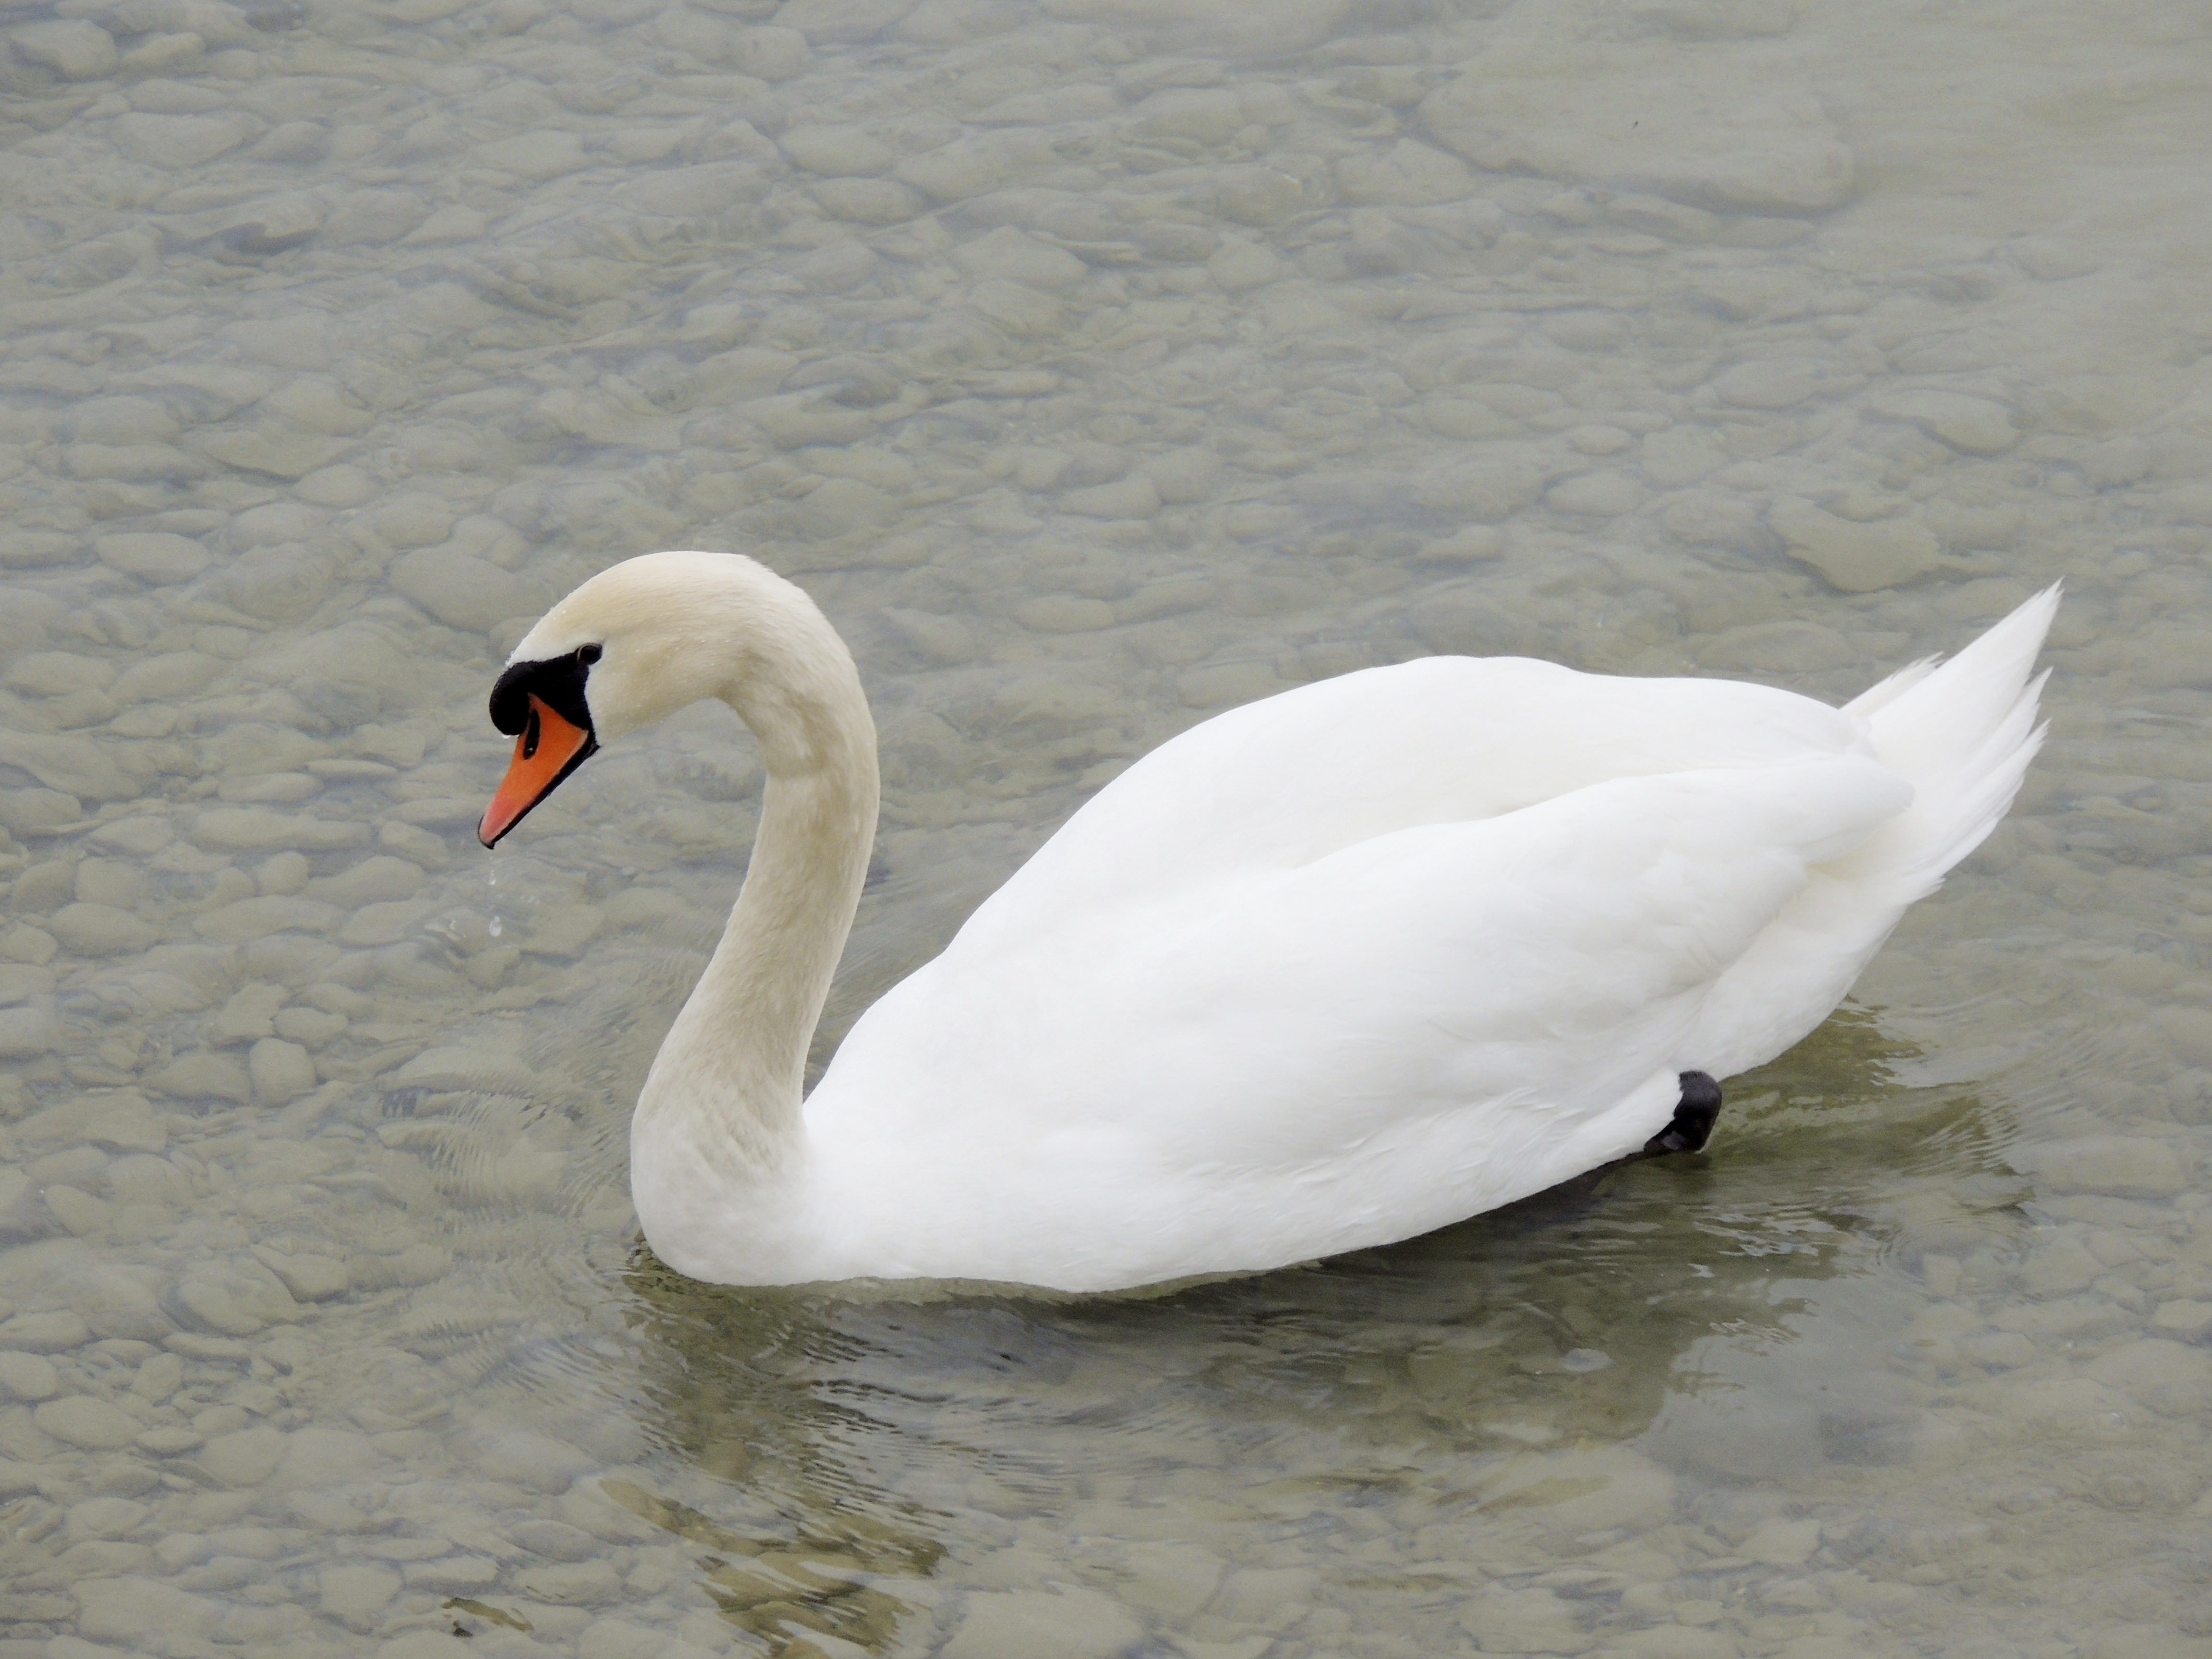
water, nature, bird, wing, white, lake, animal, wildlife, beak, feather, fauna, swan, vertebrate, elegant, waterfowl, water bird, ducks geese and swans, cygnini